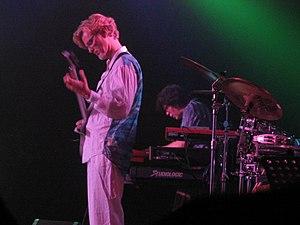
The Flower Kings est un groupe de rock progressif suédois. Il est formé en 1994 par le guitariste et chanteur Roine Stolt. Le groupe est un projet de tournée en soutien au troisième album solo de Stolt, The Flower King. Devenu groupe à part entière, The Flower Kings compte en date onze albums.
Roine Stolt, né en septembre 1956 à Uppsala, en Suède, est un guitariste, chanteur et compositeur suédois. Il est considéré comme une figure emblématique du rock suédois. Il fut membre du groupe Kaipa dans les années 1970 et du groupe The Flower Kings début des années 1990 et encore aujourd'hui. Son style de jeu à la guitare est une combinaison de ses influences majeures comme David Gilmour, Steve Howe ou encore Frank Zappa.